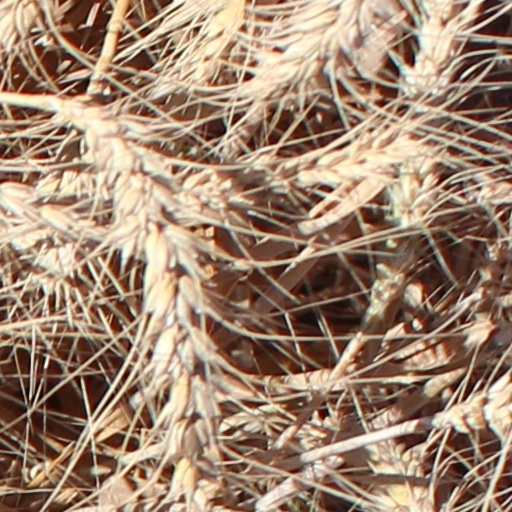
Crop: wheat